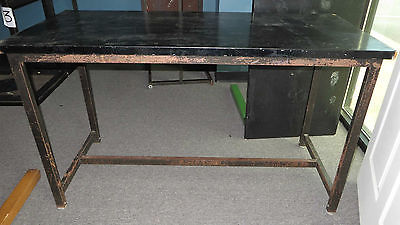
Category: table